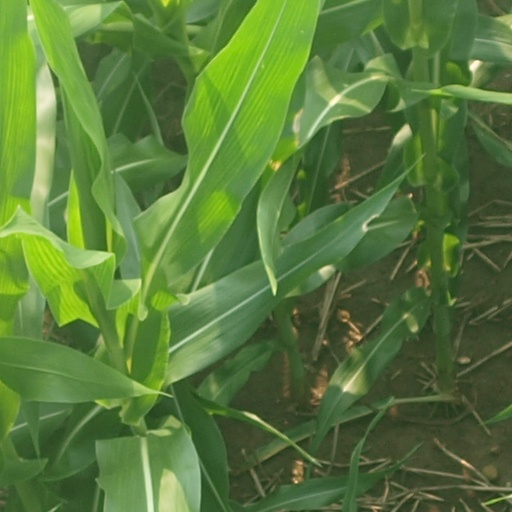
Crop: maize; corn